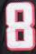
Number: 8